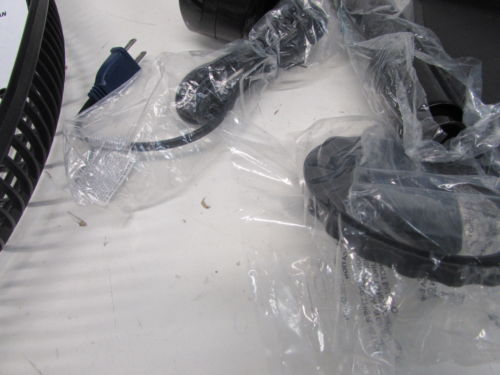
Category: fan